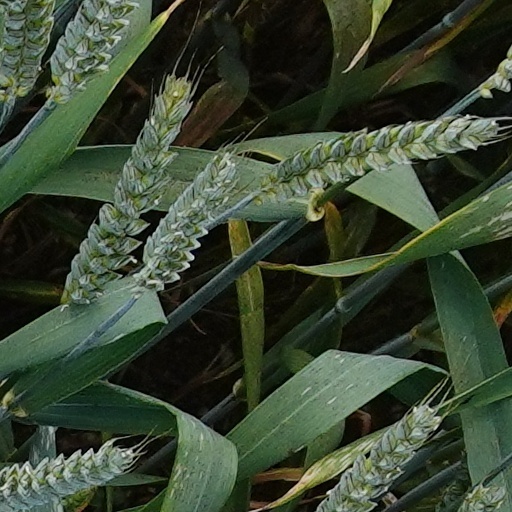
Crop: wheat